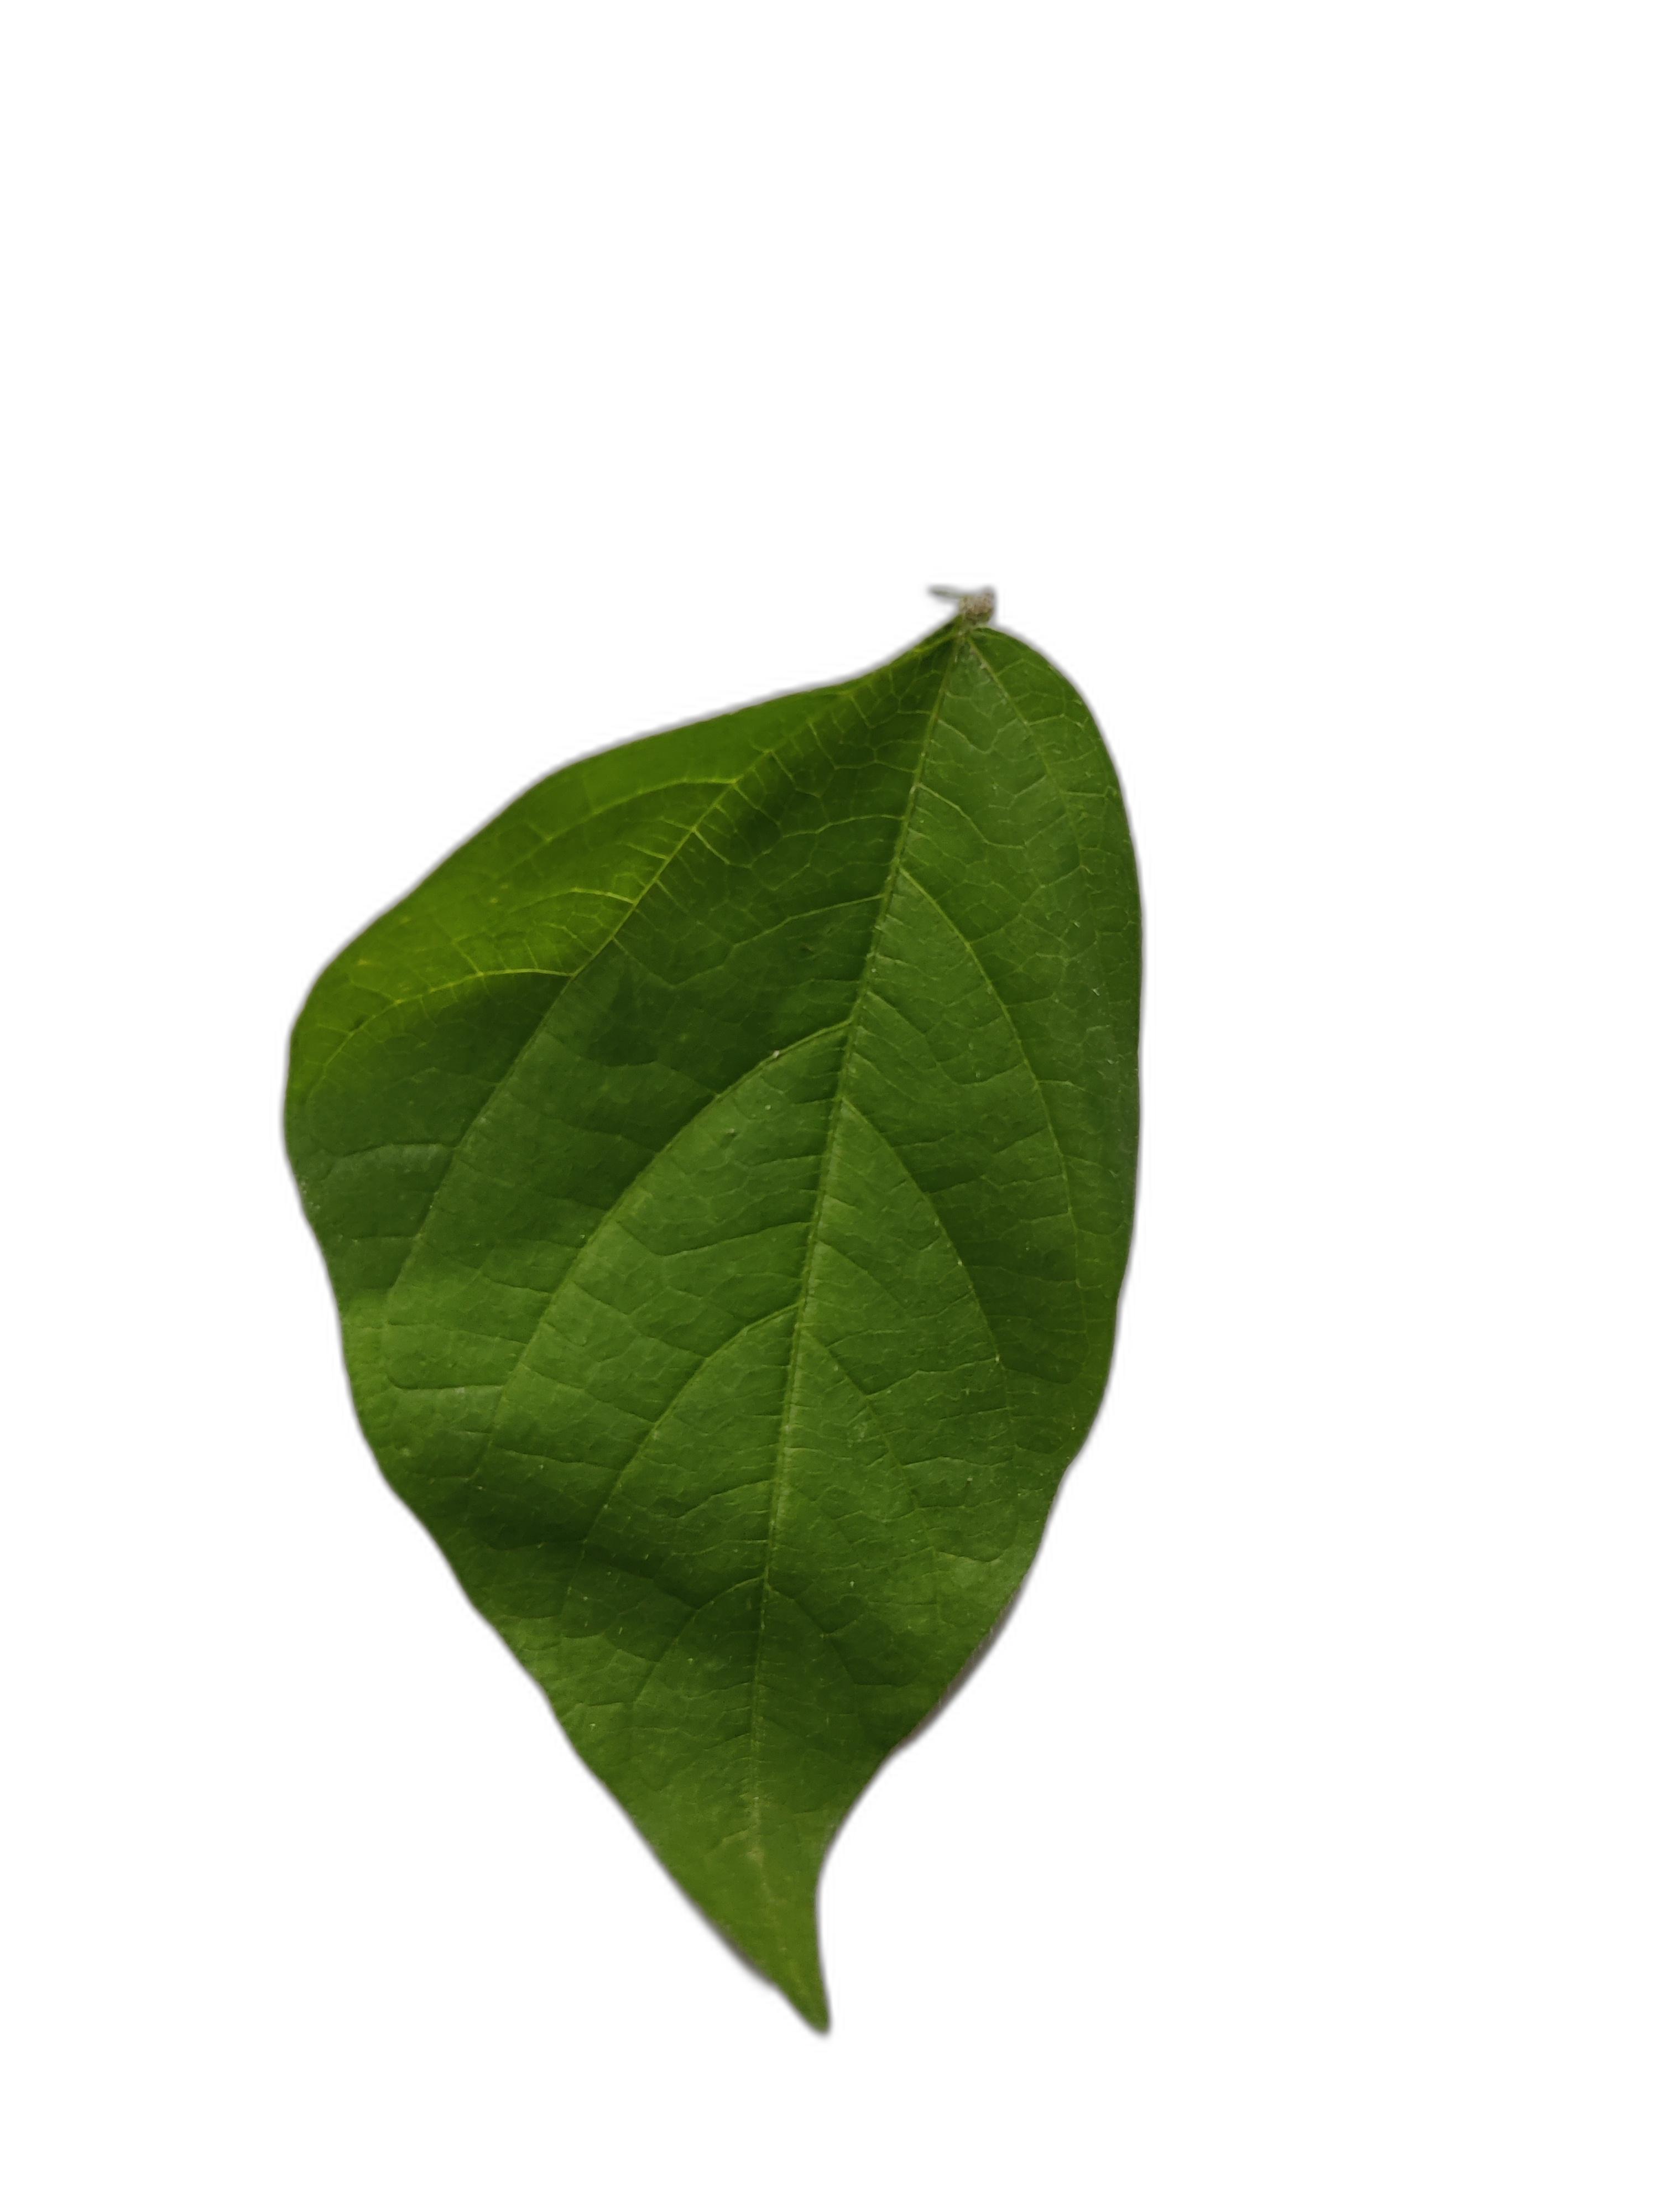
Label: Healthy